Aldgate bus station

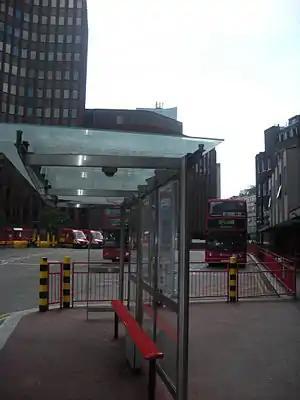
The bus station in 2009

Aldgate bus station serves the Aldgate area of the City of London, England. The station is owned and maintained by Transport for London and located directly south of Aldgate tube station.